Colonial forces of Australia

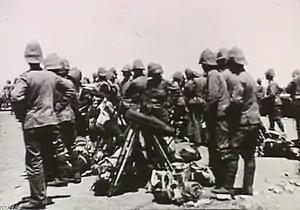
Men of the 2nd Wiltshire Regiment and Tasmanian Imperial Bushmen along the Orange River c. 1900.

During the Boer War, the first Tasmanian colonial force that was dispatched was an infantry company that had been raised solely from members of the Tasmanian colonial forces, which departed in October 1899. Together with companies from four other colonies, they initially formed the 1st Australian Regiment. They were later converted into a mounted force and assigned to the 4th Mounted Infantry Corps seeing action at Hout Nek, Zand River, Bloemfontein, Diamond Hill, Balmoral, Belfast, Karee Kloof, Brandfort, Vet River, Zand River, Elandsfontein, Johannesburg, and Diamond River before returning to Australia in December 1900. The colony's second contingent left in February 1900. Drawing its personnel both from serving soldiers and civilians who volunteered for service, who were grouped together in the Tasmanian Citizens Bushmen, it was a mounted infantry unit. These mounted infantry units were primarily made up of volunteers who had good bushcraft, riding and shooting skills. They subsequently served in Rhodesia and western Transvaal.